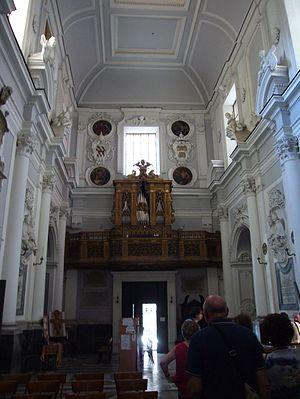
Le baroque napolitain est une forme artistique et architecturale qui se développe au XVIIᵉ siècle et dans la première moitié du XVIIIᵉ siècle à Naples. Il est reconnaissable à ses décorations flamboyantes de marbre et de stuc, caractéristiques des structures du bâtiment. En particulier, le baroque napolitain s'épanouit au milieu du XVIIᵉ siècle avec les œuvres de plusieurs architectes locaux hautement qualifiés et se termine au milieu du siècle suivant, avec l'arrivée des architectes néoclassiques.